Baduy people

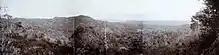
View over the hills near the Badui village of Kaduketug, circa 1915–1926

The Baduy region is geographically located at 6°27'27" – 6°30'0" south and 108°3'9" – 106°4'55" east, with an area of 5,101.85 hectares. It is subdivided into two sectors: the Baduy Dalam area is 2,749 hectares, while Baduy Luar is slightly smaller, at 2,387 hectares. Based on 2017 data from Statistics Indonesia, the Baduy population consisted of 11,699 individuals, or 3,413 families. However, by 2023, that number had declined to only 9,558 individuals. They are centred at the drainage basin of the Ci Ujung and Cikanekes rivers, around the foothills of Kendeng volcano, within the settlement of Kanekes, in Leuwidamar district, Lebak Regency, Banten, a distance of from Serang and from Jakarta, the nation's capital. The region, situated at an elevation of above sea level, consists of hilly topography, with surfaces that reach up to an average of 45% slope, with volcanic (north), precipitate (centre), and mixed soil (south). The average temperature is . The Baduy homeland is contained within of hilly forest area.